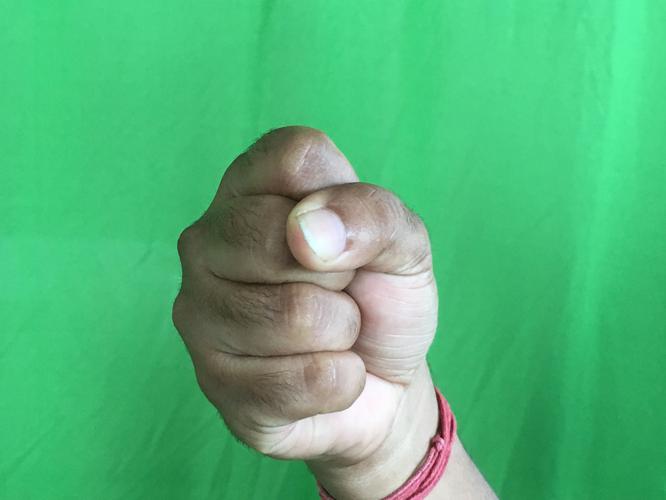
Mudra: Mushti
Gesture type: single_hand